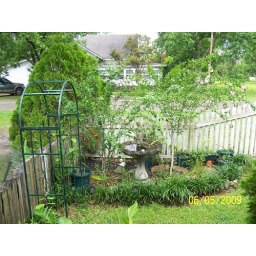
side view of arbor, cleaned up the flower bed pink blooming rose of sharon or Althea to us in fla.